WPIG

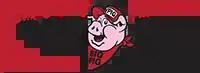
Logo used from 1989 to 2019. The current logo, introduced in 2019, includes the same pig mascot, without his hat, and a more ornate yellow wordmark.

The station tweaked its image in 2013 with its sale to Community Broadcasters, adding 30-minute blocks of "continuous country," dropping national news, auto racing coverage and its Saturday night classic country block, taking over the local chapter of the national "Country Showdown" competition (which had previously rested with WQRS), and changing its voiceover announcer for the first time since adopting the country format. The station began streaming its programming on the Internet for the first time in its history beginning in 2014.